San Giacomo Scossacavalli

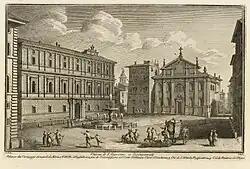
Piazza Scossacavalli with Palazzo Torlonia and San Giacomo in an 18th-century etching by Giuseppe Vasi

San Giacomo Scossacavalli ("San Giacomo a Scossacavalli") was a church in Rome important for historical and artistic reasons. The church, facing the Piazza Scossacavalli, was built during the early Middle Ages and since the early 16th century hosted a confraternity which commissioned Renaissance architect Antonio da Sangallo the Younger to build a new shrine. This was richly decorated with frescoes, painted (among others) by mannerist artist Giovanni Battista Ricci and his students. The church was demolished in 1937, when Via della Conciliazione (the avenue leading to St. Peter's Basilica) was built and the piazza and central part of the Borgo rione were demolished. Many decorative elements still exist, since they were preserved from demolition.